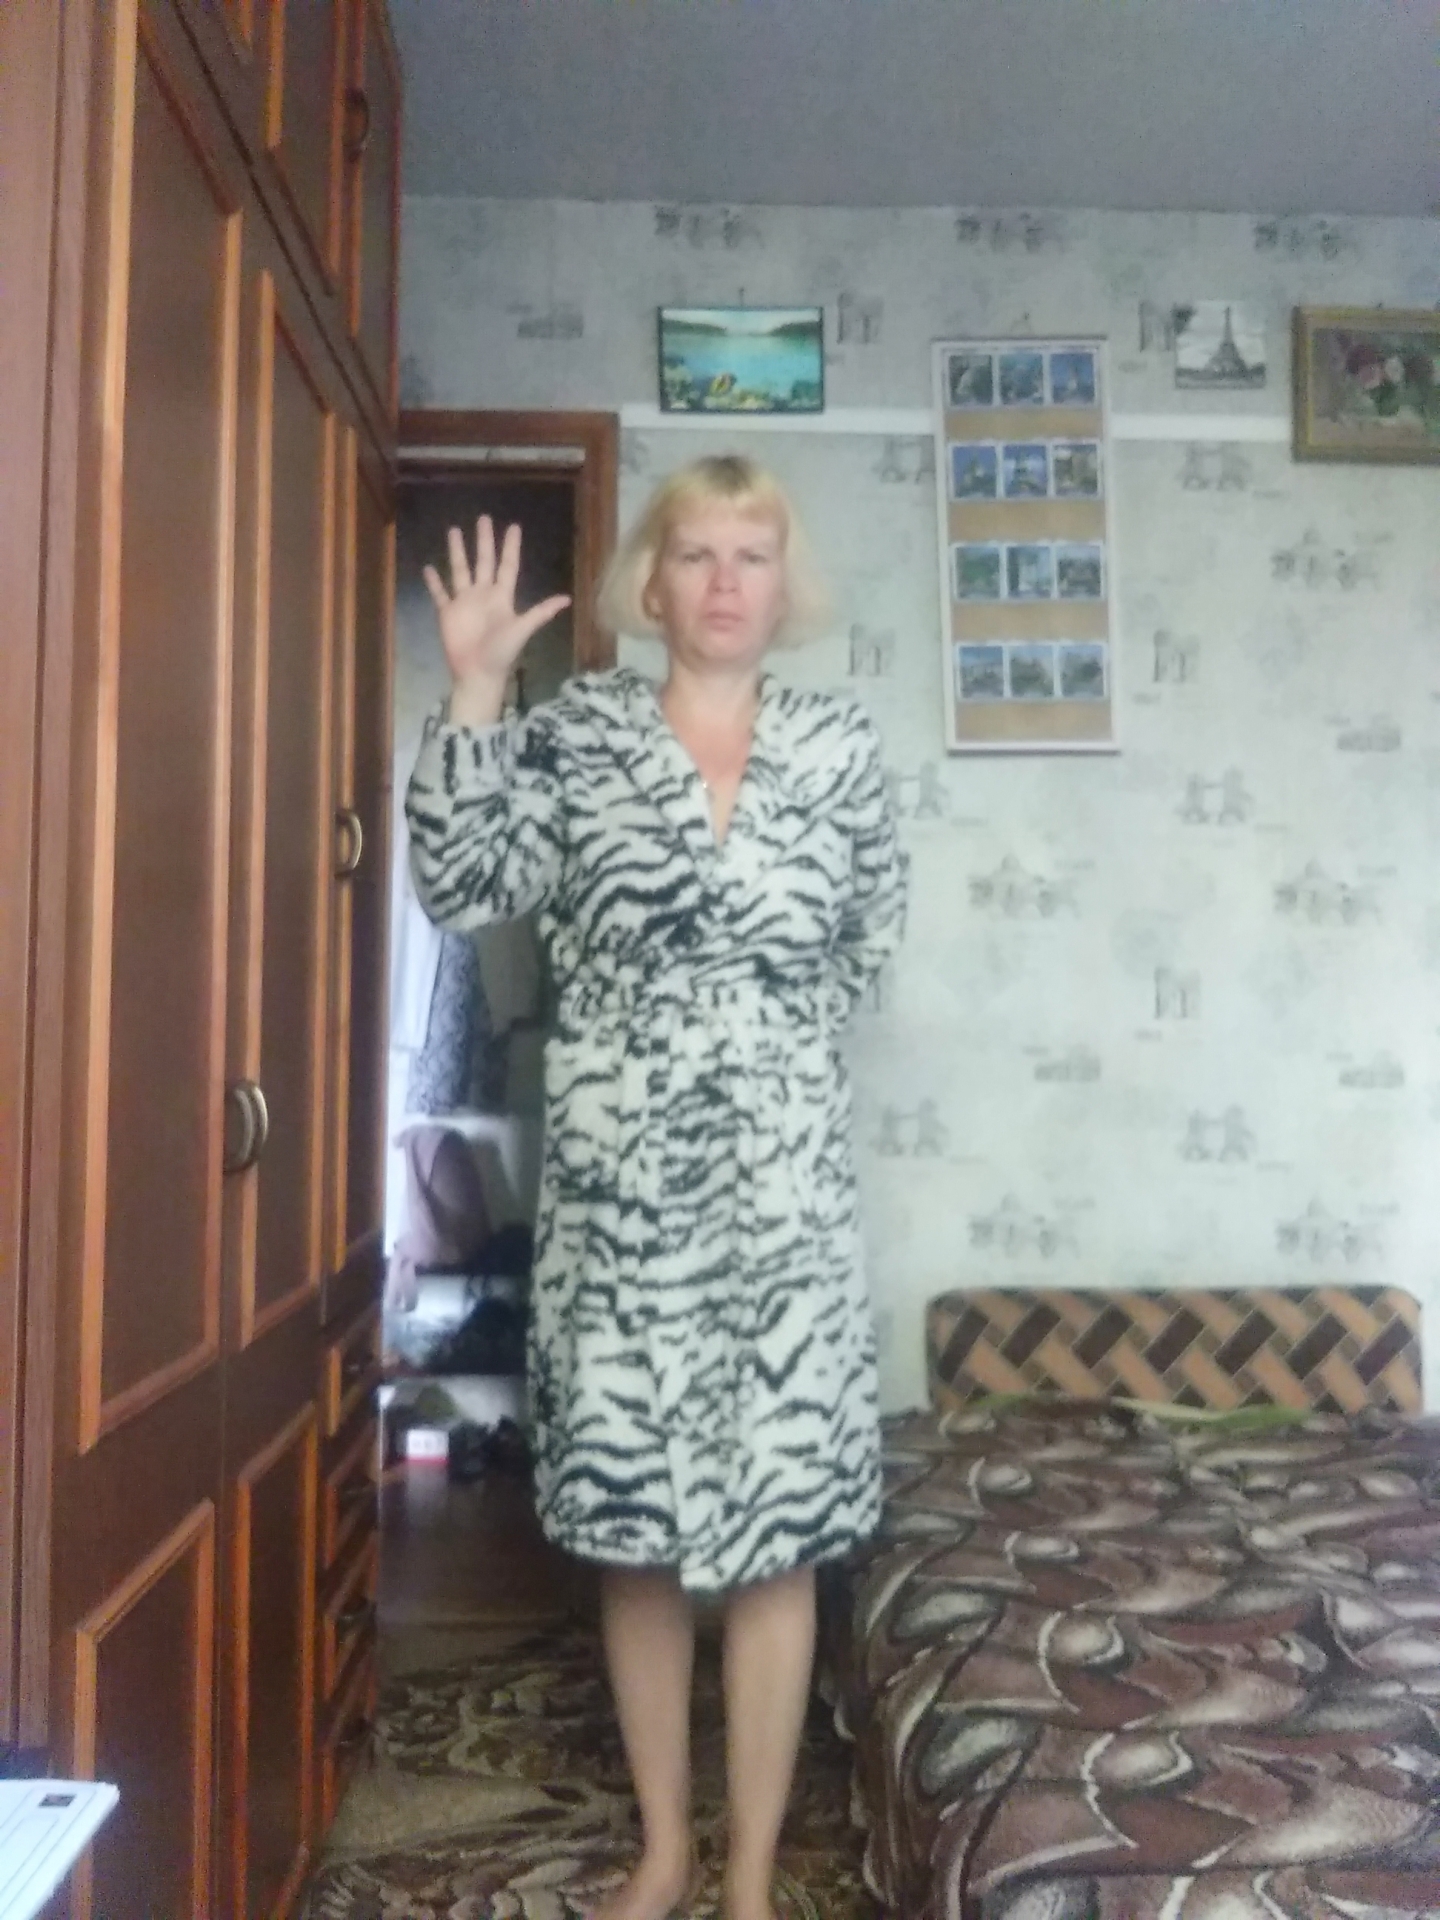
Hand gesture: palm